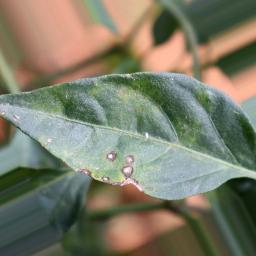
Label: cercospora